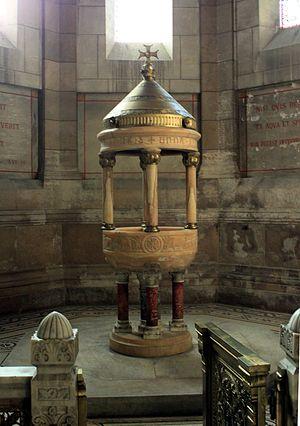
Cathédrale de la Major, Marseille, FRANCE
Dans l'architecture chrétienne, un baptistère est un bâtiment — le plus souvent isolé et de plan centré — spécifiquement destiné à pratiquer le baptême chez les chrétiens. Comportant une piscine baptismale, creusée à même le sol pour les premiers chrétiens qui pratiquent le baptême par immersion ou une cuve baptismale non enterrée à partir du VIIIᵉ siècle quand l'administration du baptême n'est plus le seul privilège de l'évêque, il est au contact ou très proche d'une église ou le plus souvent d'une cathédrale au sein d'un groupe cathédral. Ces édifices sont souvent, comme les fonts baptismaux qu'ils abritaient, de formes ronde ou polygonale.